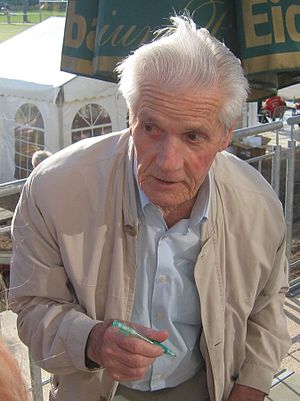
Ottmar Walter
Ottmar Walter var en tysk fodboldspiller, der som angriber på det vesttyske landshold var med til at vinde guld ved VM i 1954 i Schweiz, efter den sensationelle 3-2 sejr i finalen over storfavoritterne fra Ungarn. Han spillede fem af tyskernes seks kampe under turneringen, hvor han var holdkammerat med sin bror, holdets anfører Fritz Walter. I alt nåede han, 1950 og 1955, at spille 20 landskampe og score ti mål.